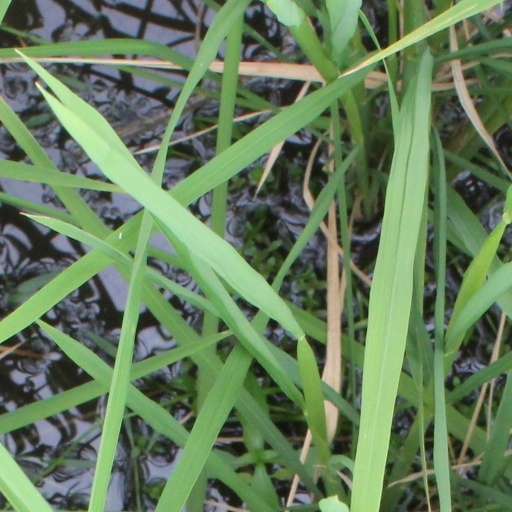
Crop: rice